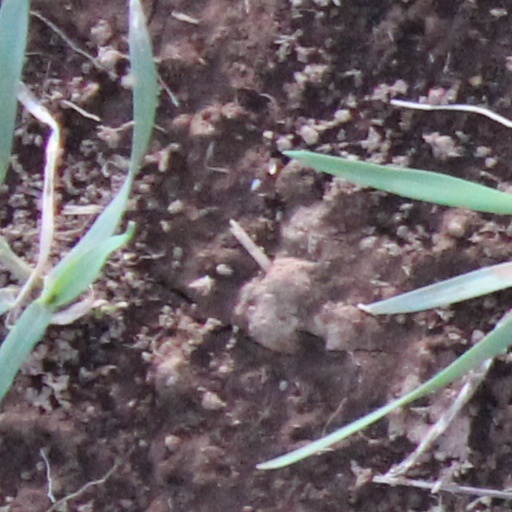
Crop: wheat